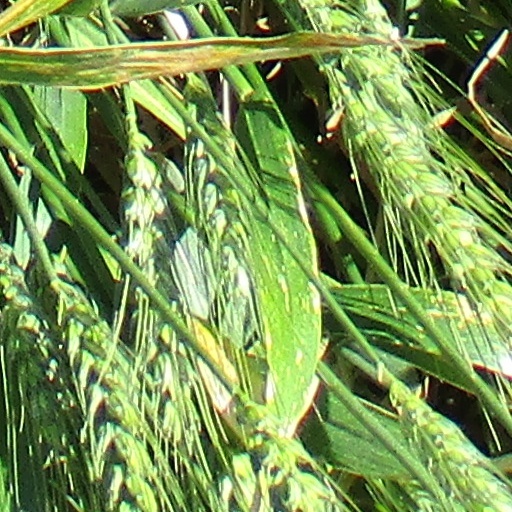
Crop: wheat